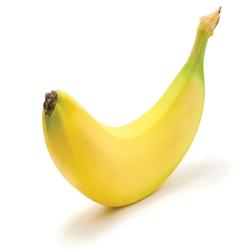
Label: Banana